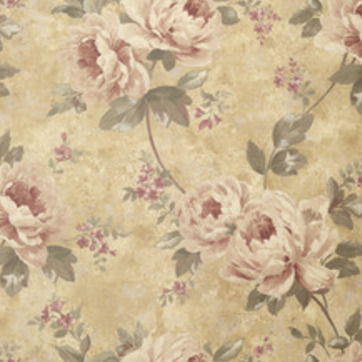
Material: wallpaper